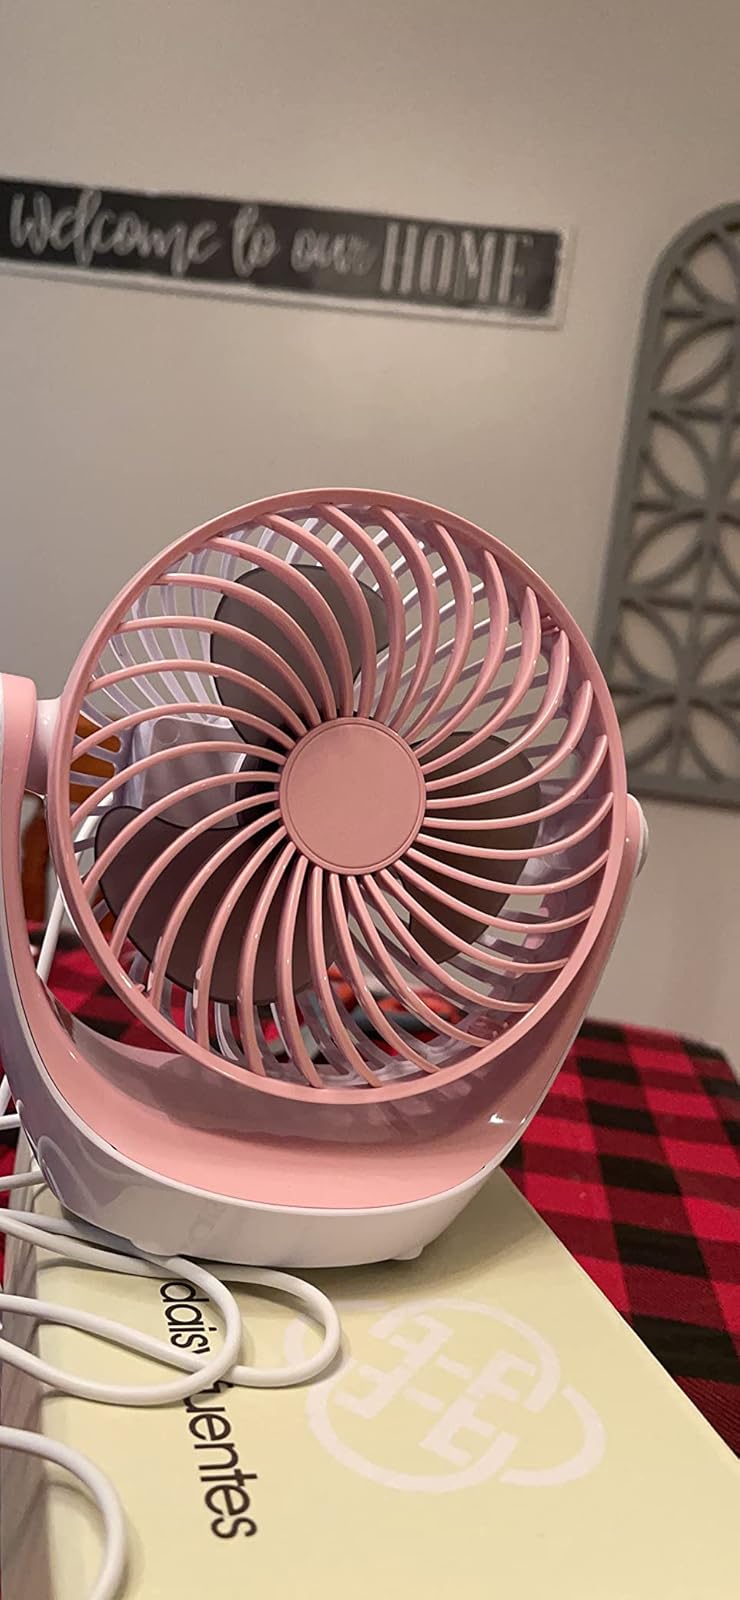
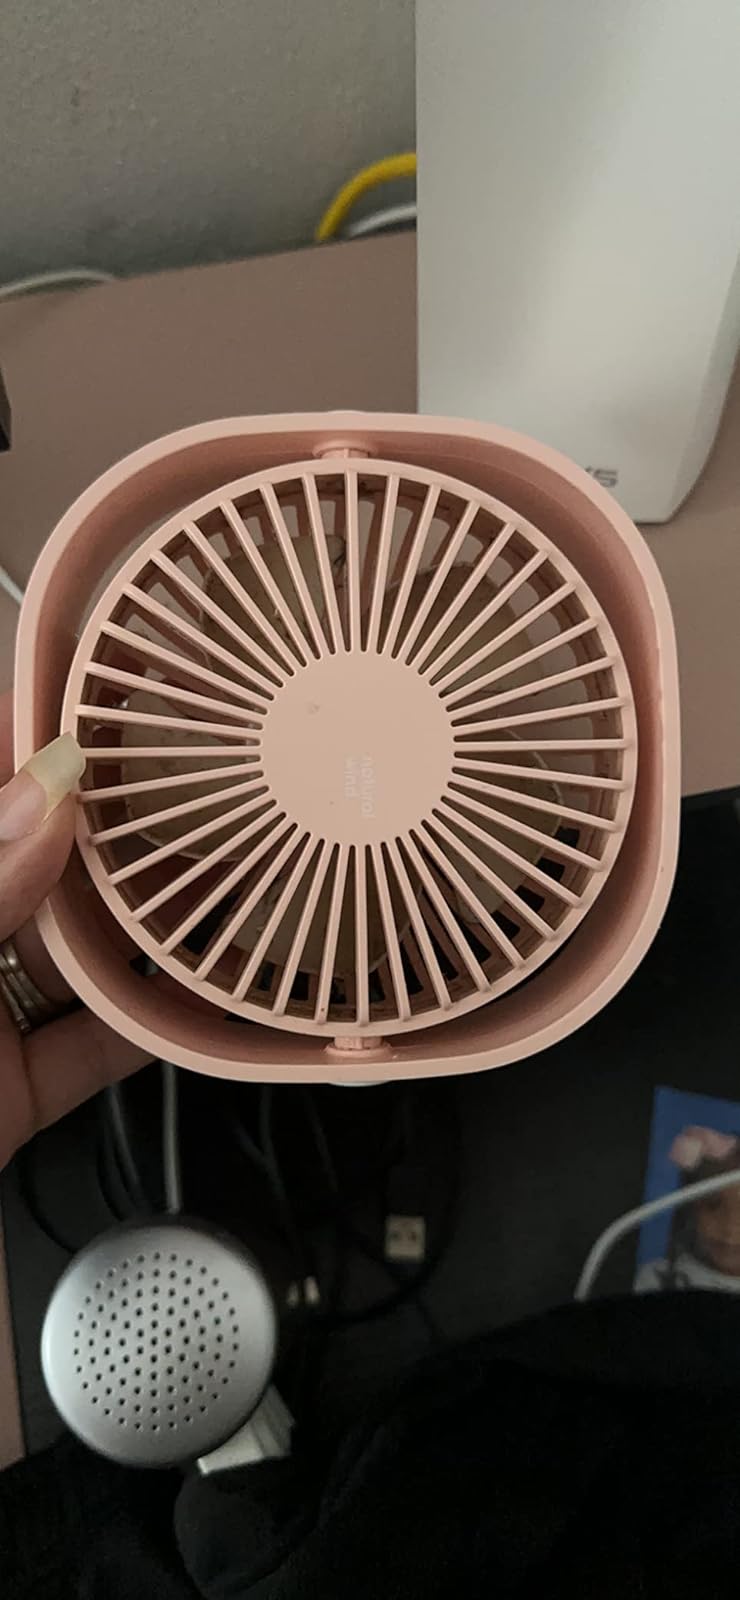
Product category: fan
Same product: no